Calvin Adam Buehler

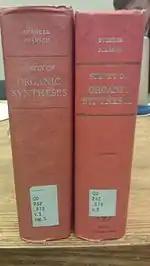
Survey of Organic Syntheses Vol. I and II written by Calvin A. Buehler

Buehler began his chemistry career as an undergraduate at Ohio State University where he obtained the degree of Bachelor of Chemical Engineering in 1918. Following matriculation, he was employed by The Barrett Company in Philadelphia, Pennsylvania as a research chemist. Shortly after, he returned to Ohio State University where he obtained a master's degree in 1920. He was awarded the DuPont Fellowship the following year and received his Ph.D. from Ohio State University in 1922. Later that year, Buehler joined the Chemistry Department at The University of Tennessee as an organic chemist. He would go on to become a distinguished educator and researcher in the chemistry department. Buehler was appointed as the Chemistry Department Head in 1940 and created the first chemistry doctoral program at the university. Calvin Buehler relinquished the job of department head in 1962 and retired from the University of Tennessee in 1965.